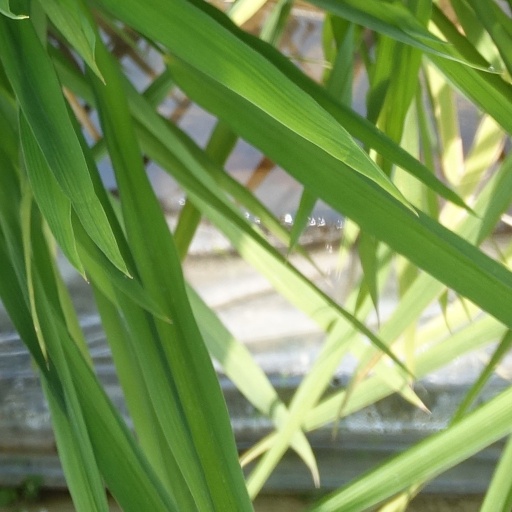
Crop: rice